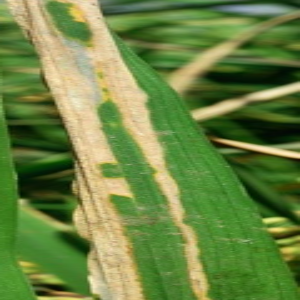
Disease: Bacterialblight